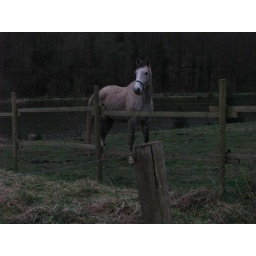
Another horse by the lake